Loich

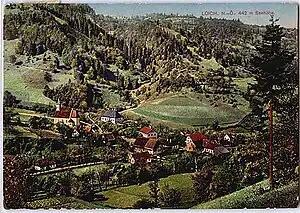
Loich (about 1910)

Loich is a small village in the district of Sankt Pölten-Land in the Austrian state of Lower Austria.